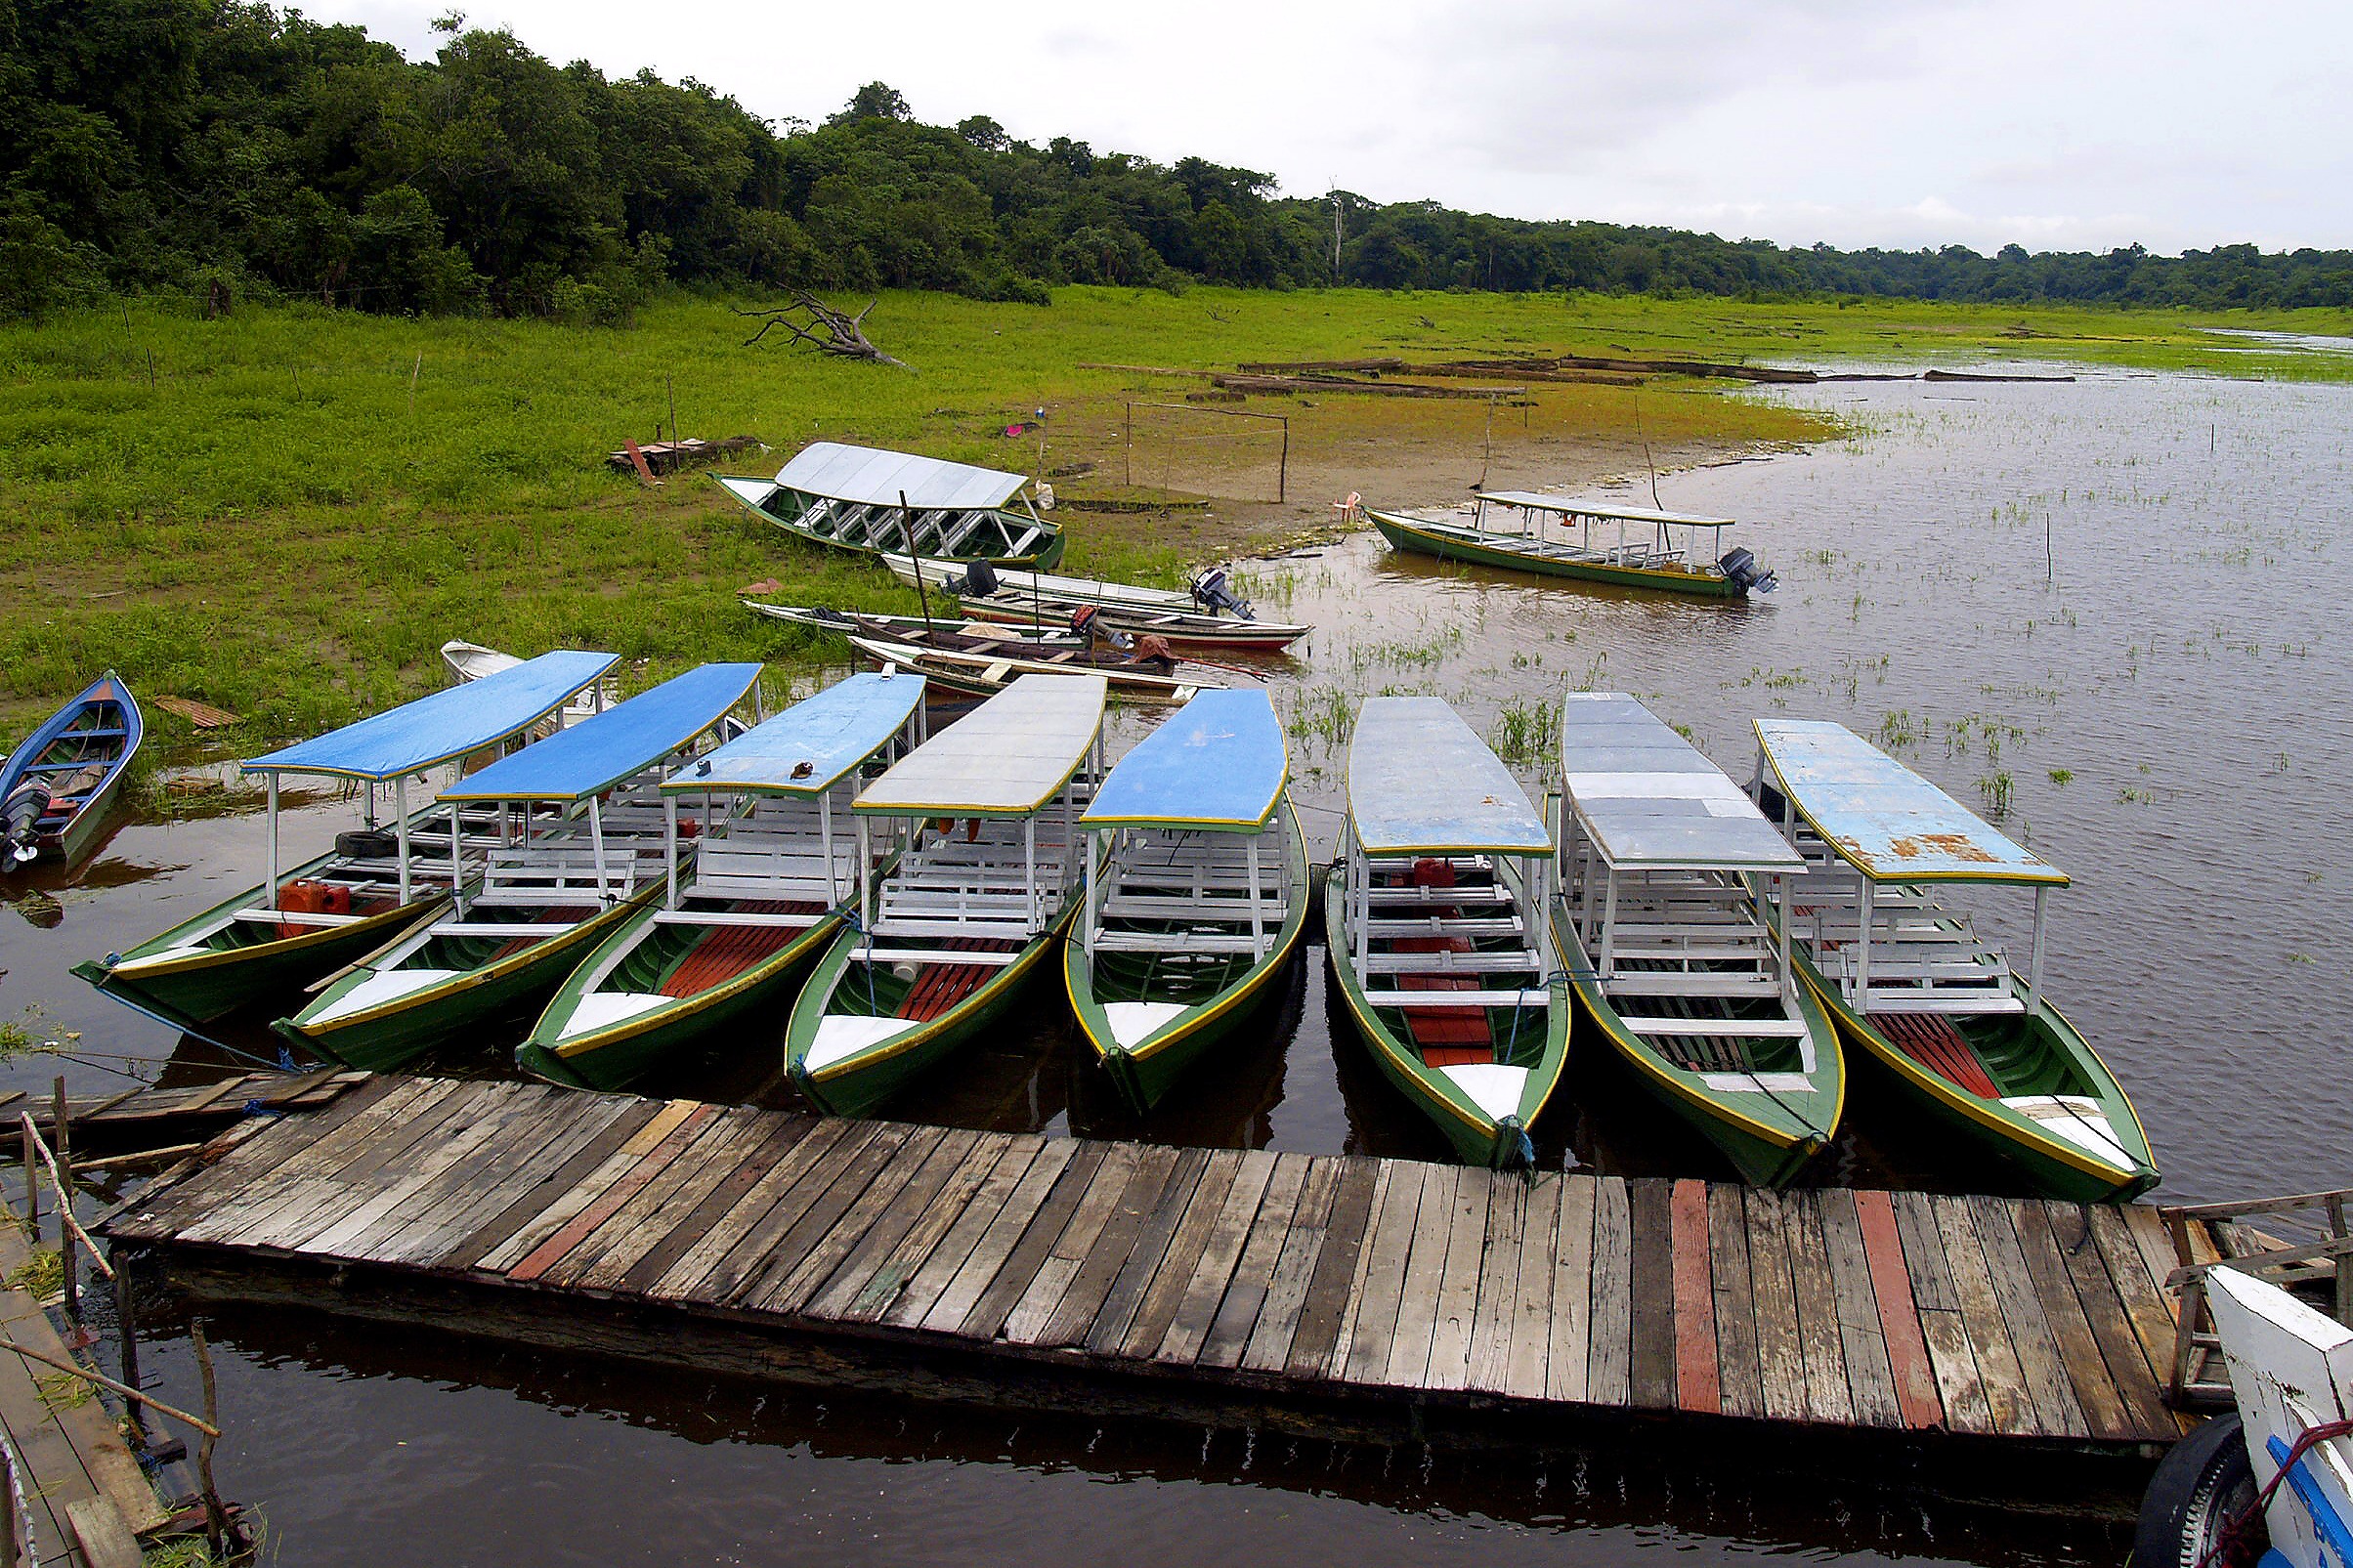
sea, water, dock, boat, river, vehicle, reservoir, waterway, rainy, boating, boats, brazil, amazon, aerial photography, watercraft rowing